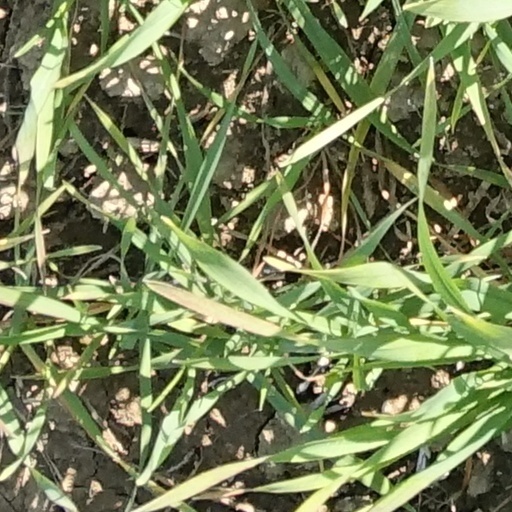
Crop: wheat